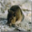
Label: mouse